Tatra (company)

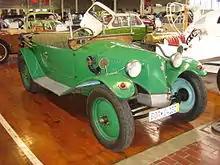
Tatra 11 at the Lane Motor Museum in Nashville

The Tatra MTX V8 was the fastest Czech car of all time. Production started in 1991 in Kopřivnice. It has a Tatra 623 V8 engine with inlet manifold injection producing 225 kW at 6500 rpm. It accelerates from 0– in 5.6 seconds. The top speed is . The Czech designer Václav Král designed this vehicle, with only five ever produced.